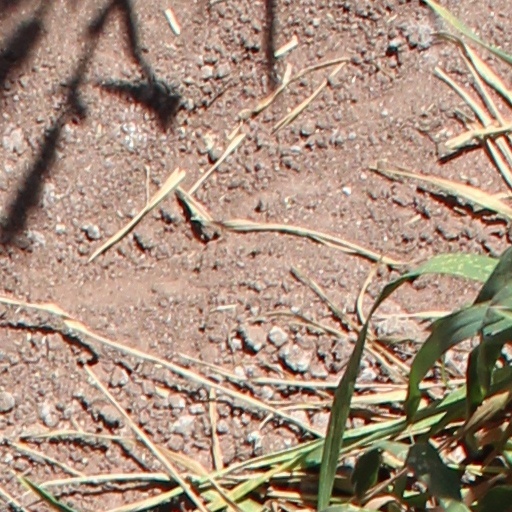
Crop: wheat